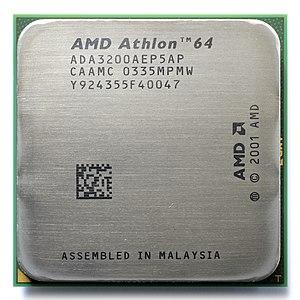
Un processeur AMD Athlon 64 3200+ (ADA3200AEP5AP, Clawhammer).